Confucius Plaza

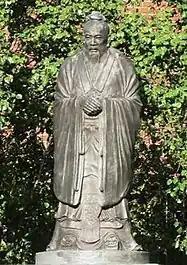
Statue of Confucius by Liu Shih

One of the most frequently visited landmarks in Chinatown is the 15-foot bronze statue of Confucius, the Chinese philosopher, in front of the complex. Sculpted by Liu Shih, the statue was presented by the Chinese Consolidated Benevolent Association as a token of appreciation, and to commemorate the U.S. bicentennial. At its base, a Confucian proverb is inscribed aside an American Flag, praising a just government with remarkable leaders of wisdom and ability.